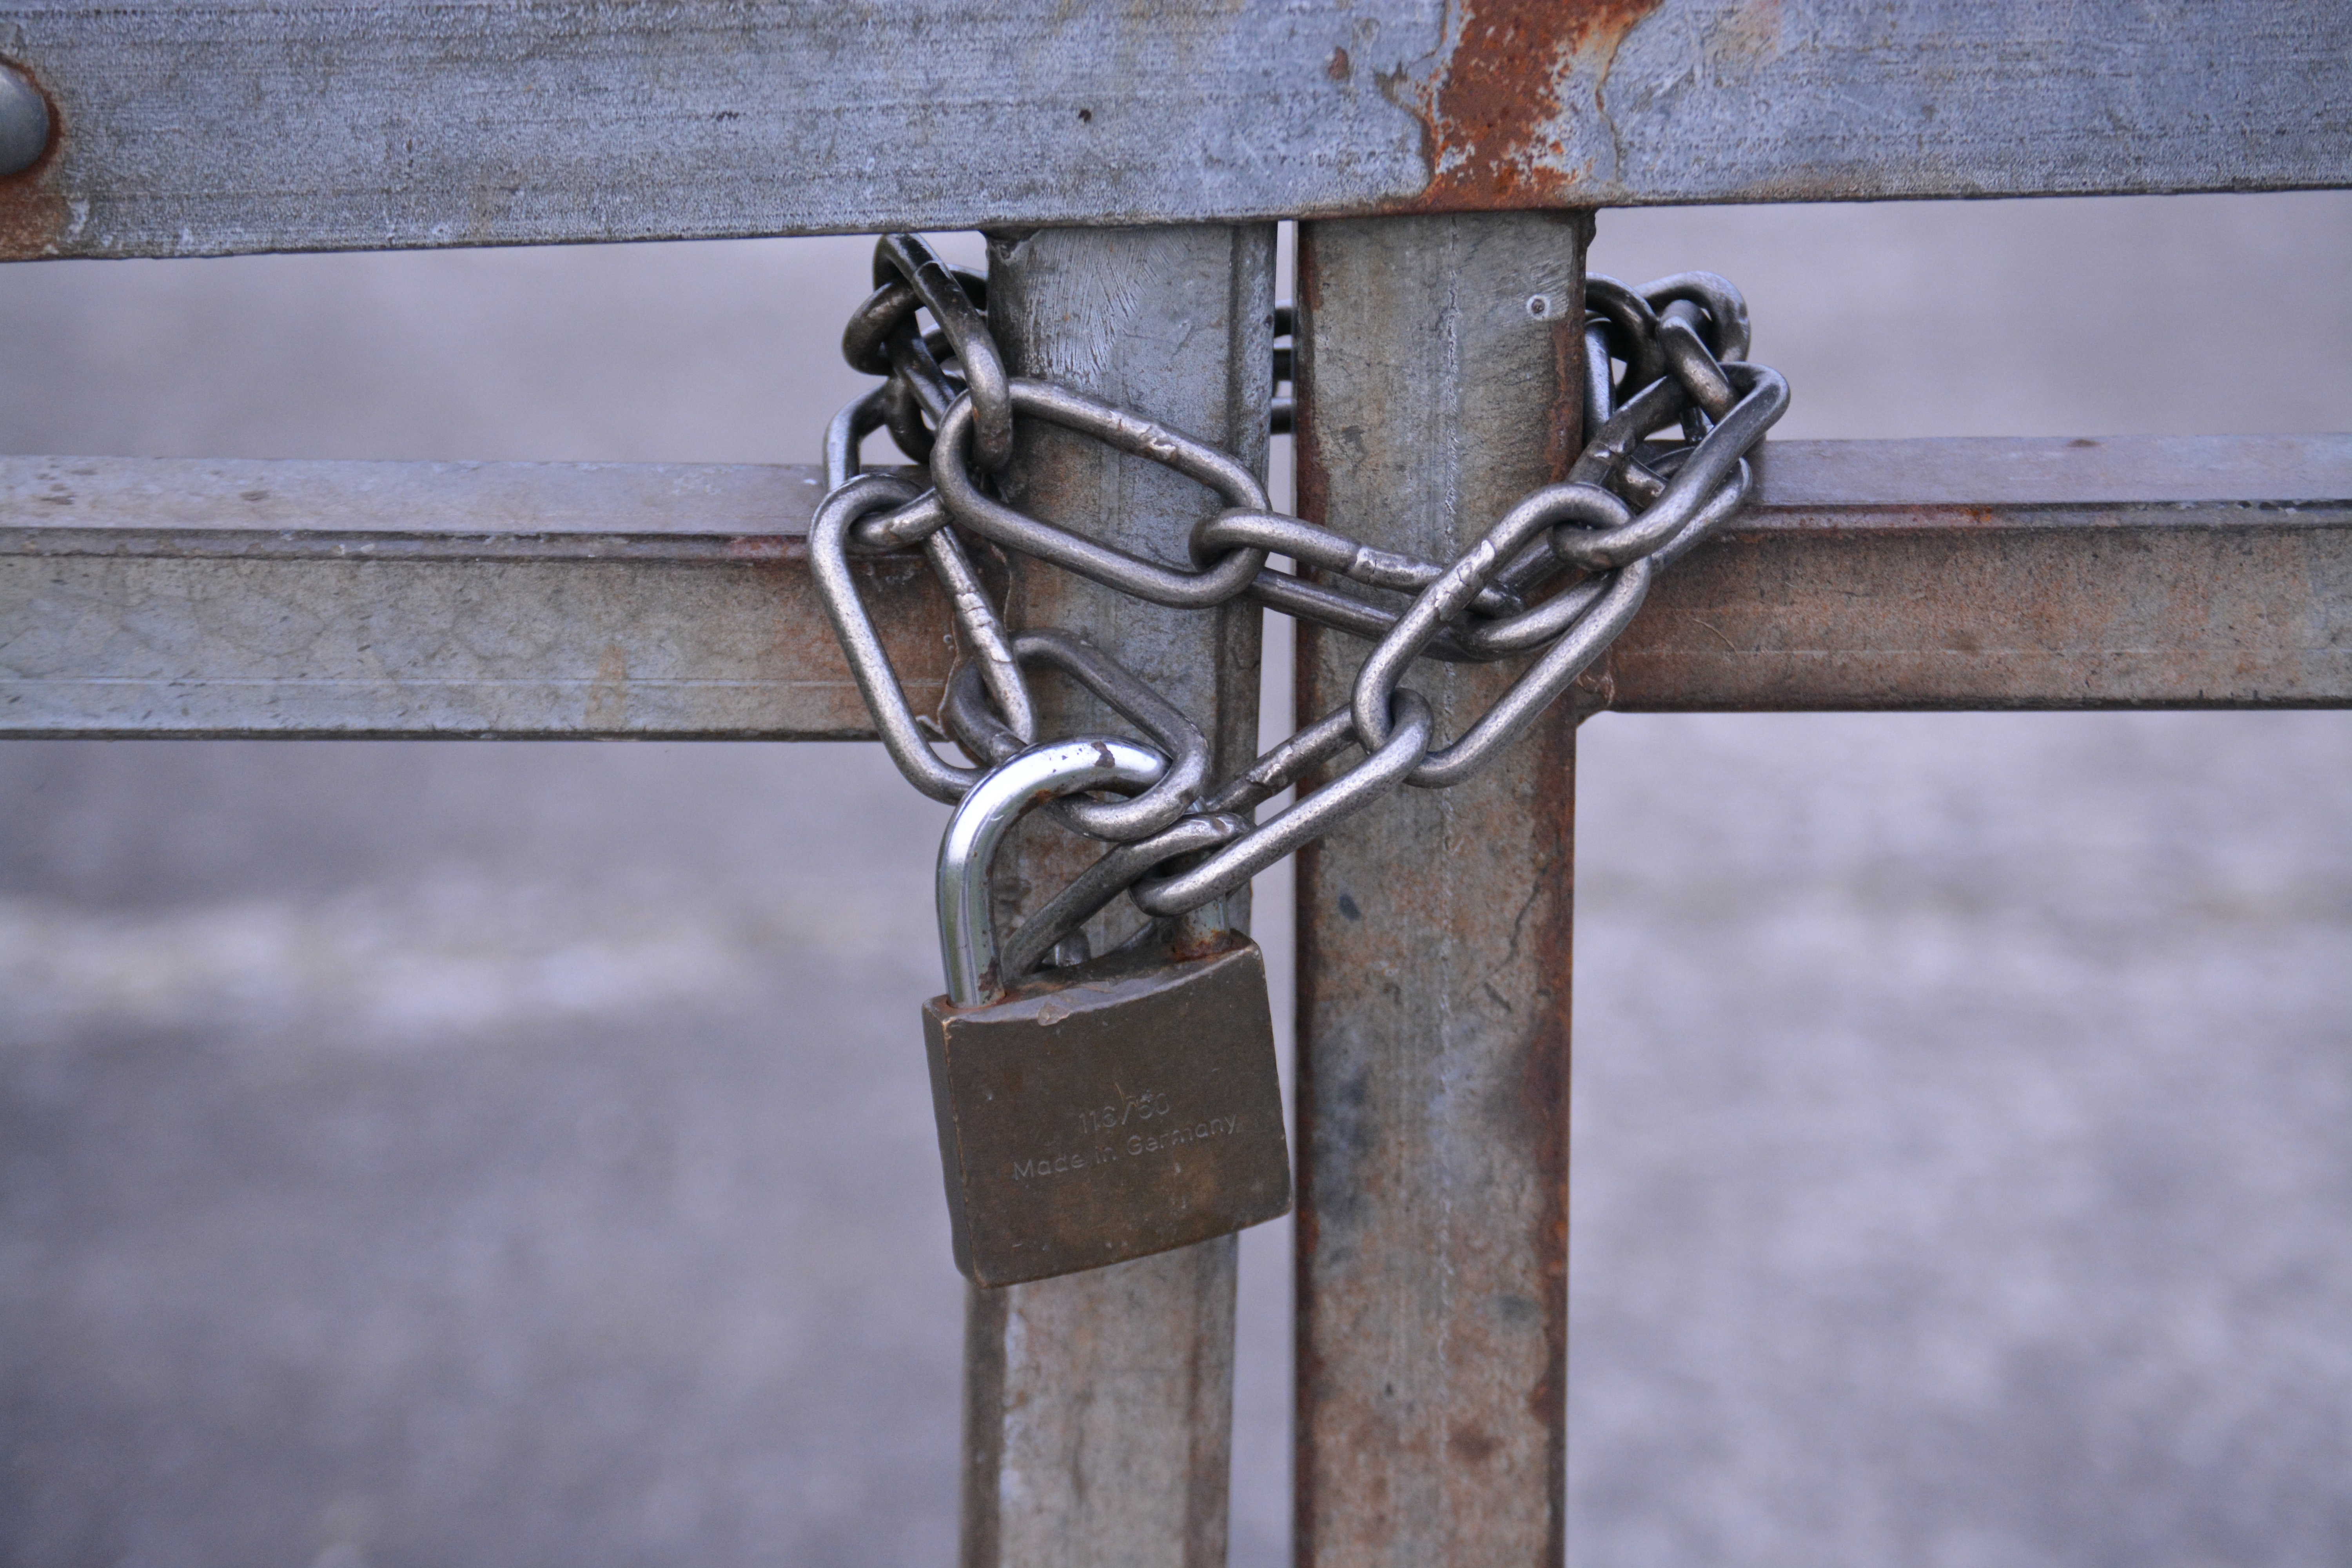
fence, wood, chain, wall, symbol, metal, castle, security, padlock, sculpture, art, closed, iron, protect, secure, capping, shut off, blocked